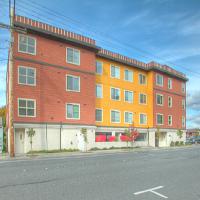
Weather: sun or clear